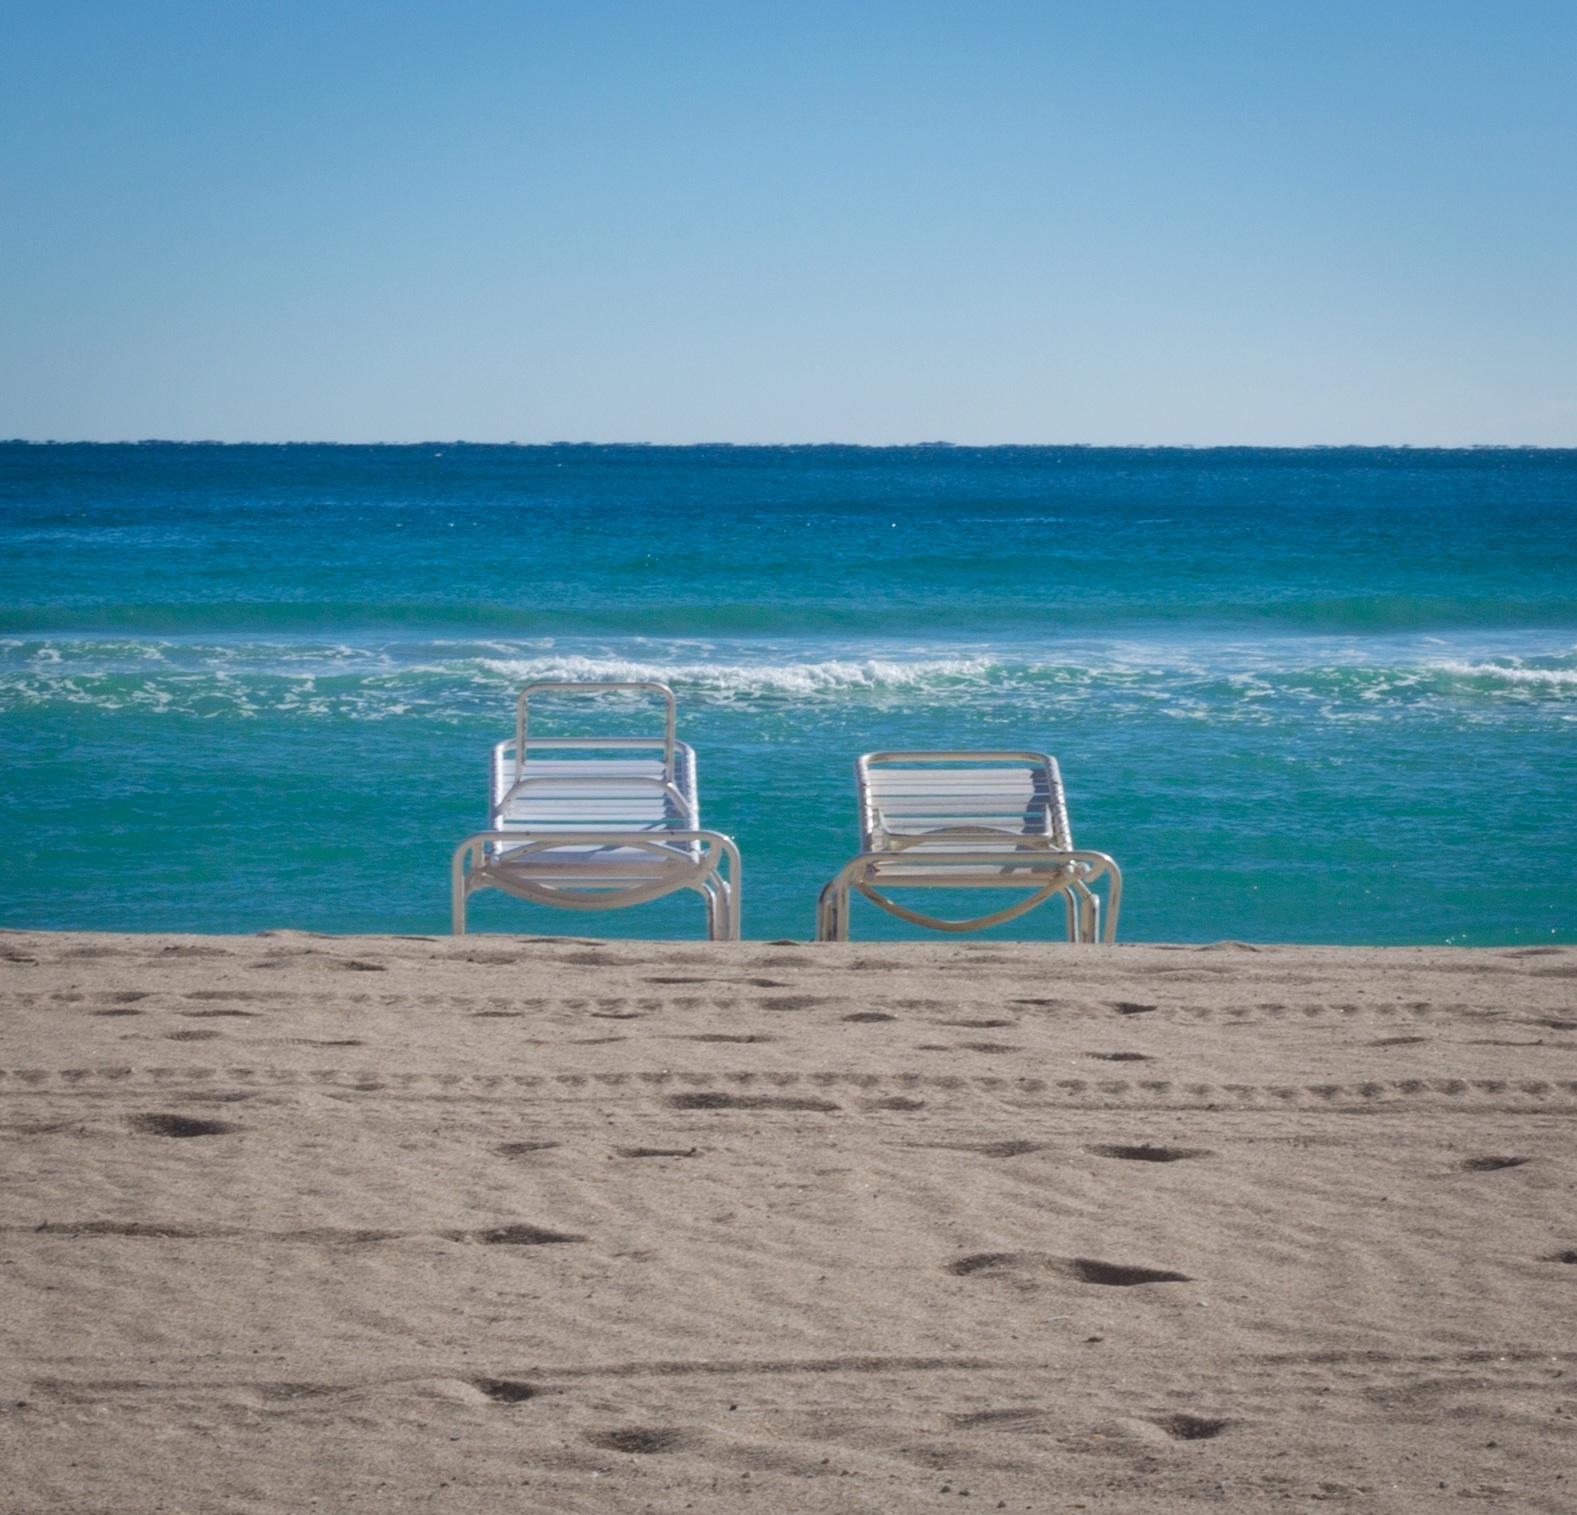
beach, sea, coast, sand, ocean, horizon, shore, wave, vacation, bay, blue, material, body of water, cape, wind wave